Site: brandenburg
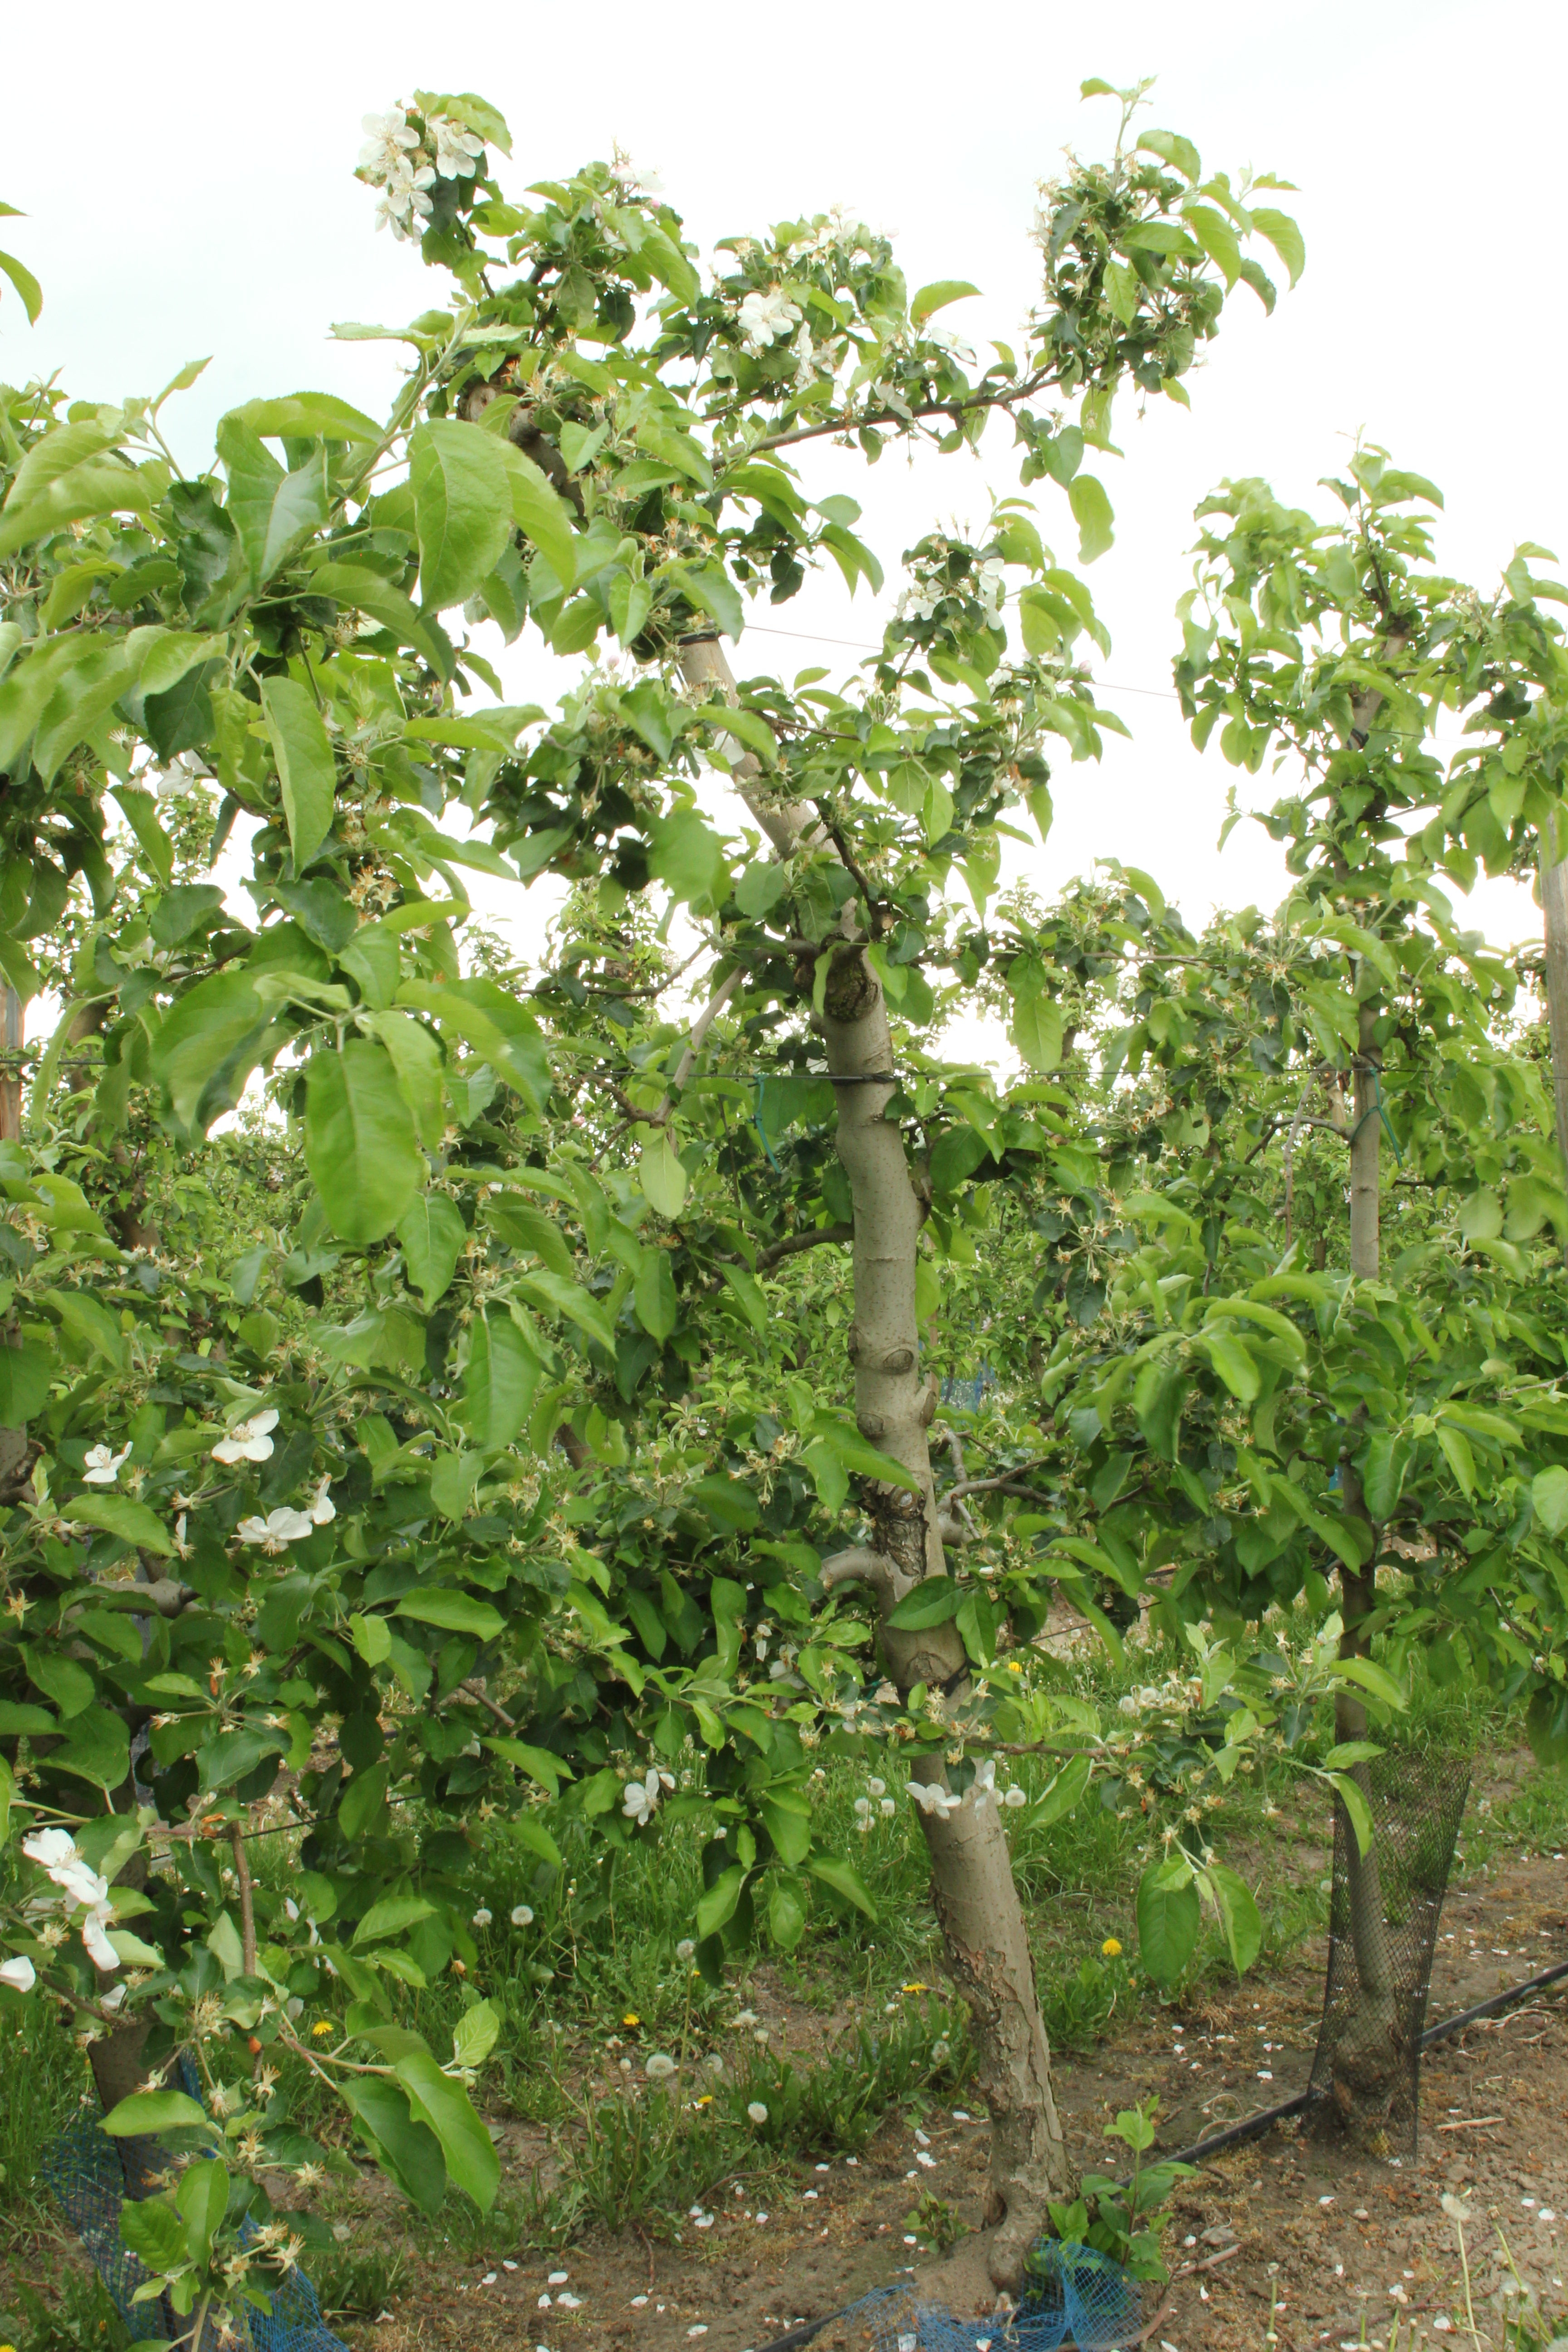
Growth stage (BBCH 67): Flowering